La Pasada Formation

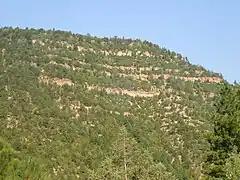
La Pasada Formation at its type section at Dalton's Bluff

The La Pasada Formation is a geologic formation in the southern Sangre de Cristo Mountains of New Mexico. It preserves fossils dating back to the early to middle Pennsylvanian.